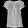
Label: Shirt